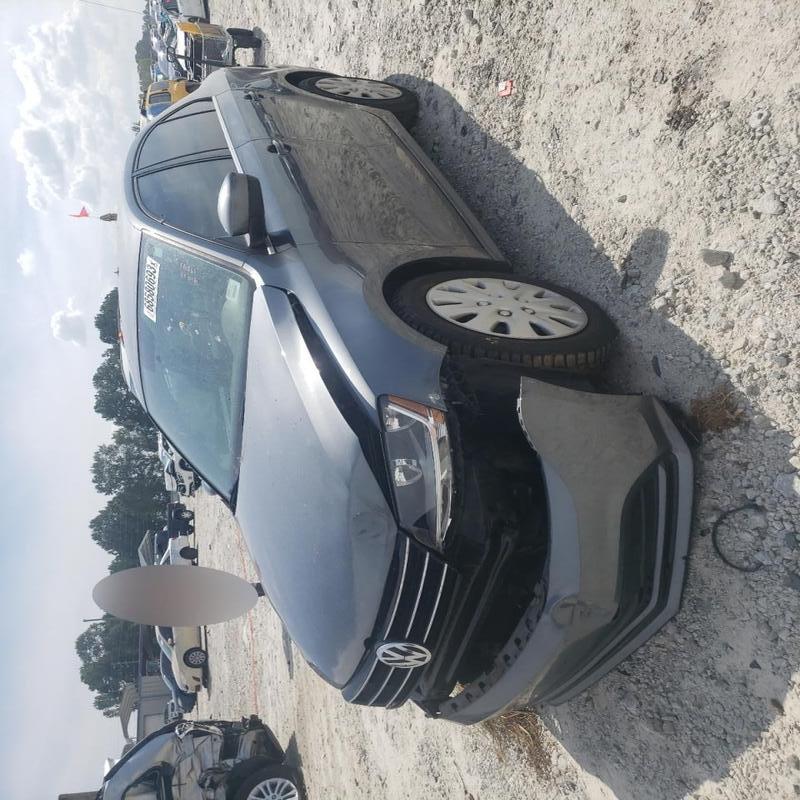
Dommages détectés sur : pare-choc avant, capot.
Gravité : majeur